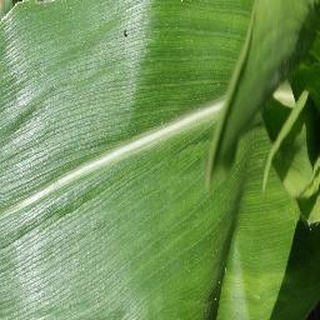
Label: healthy_corn